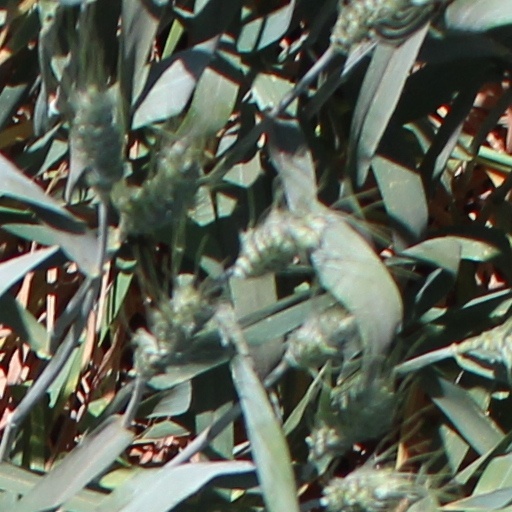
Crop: wheat